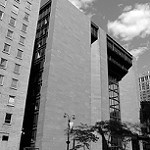
Label: B & W